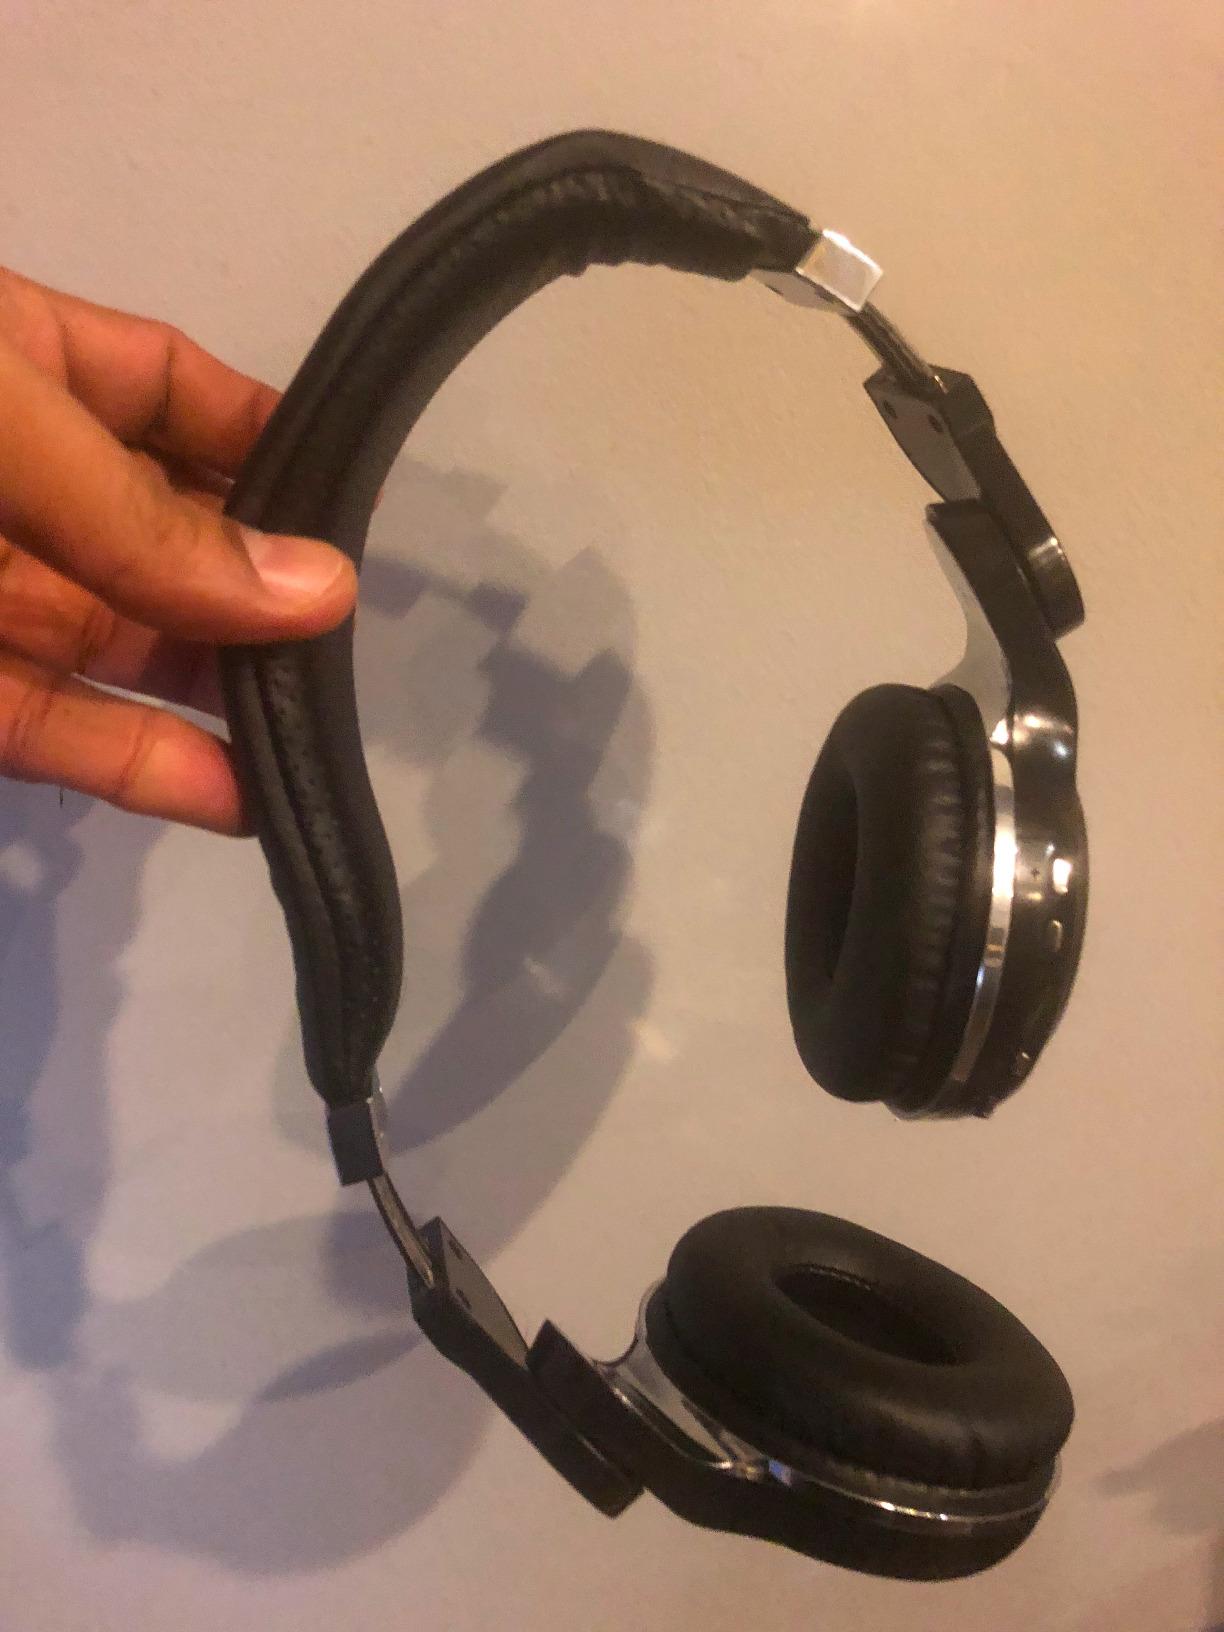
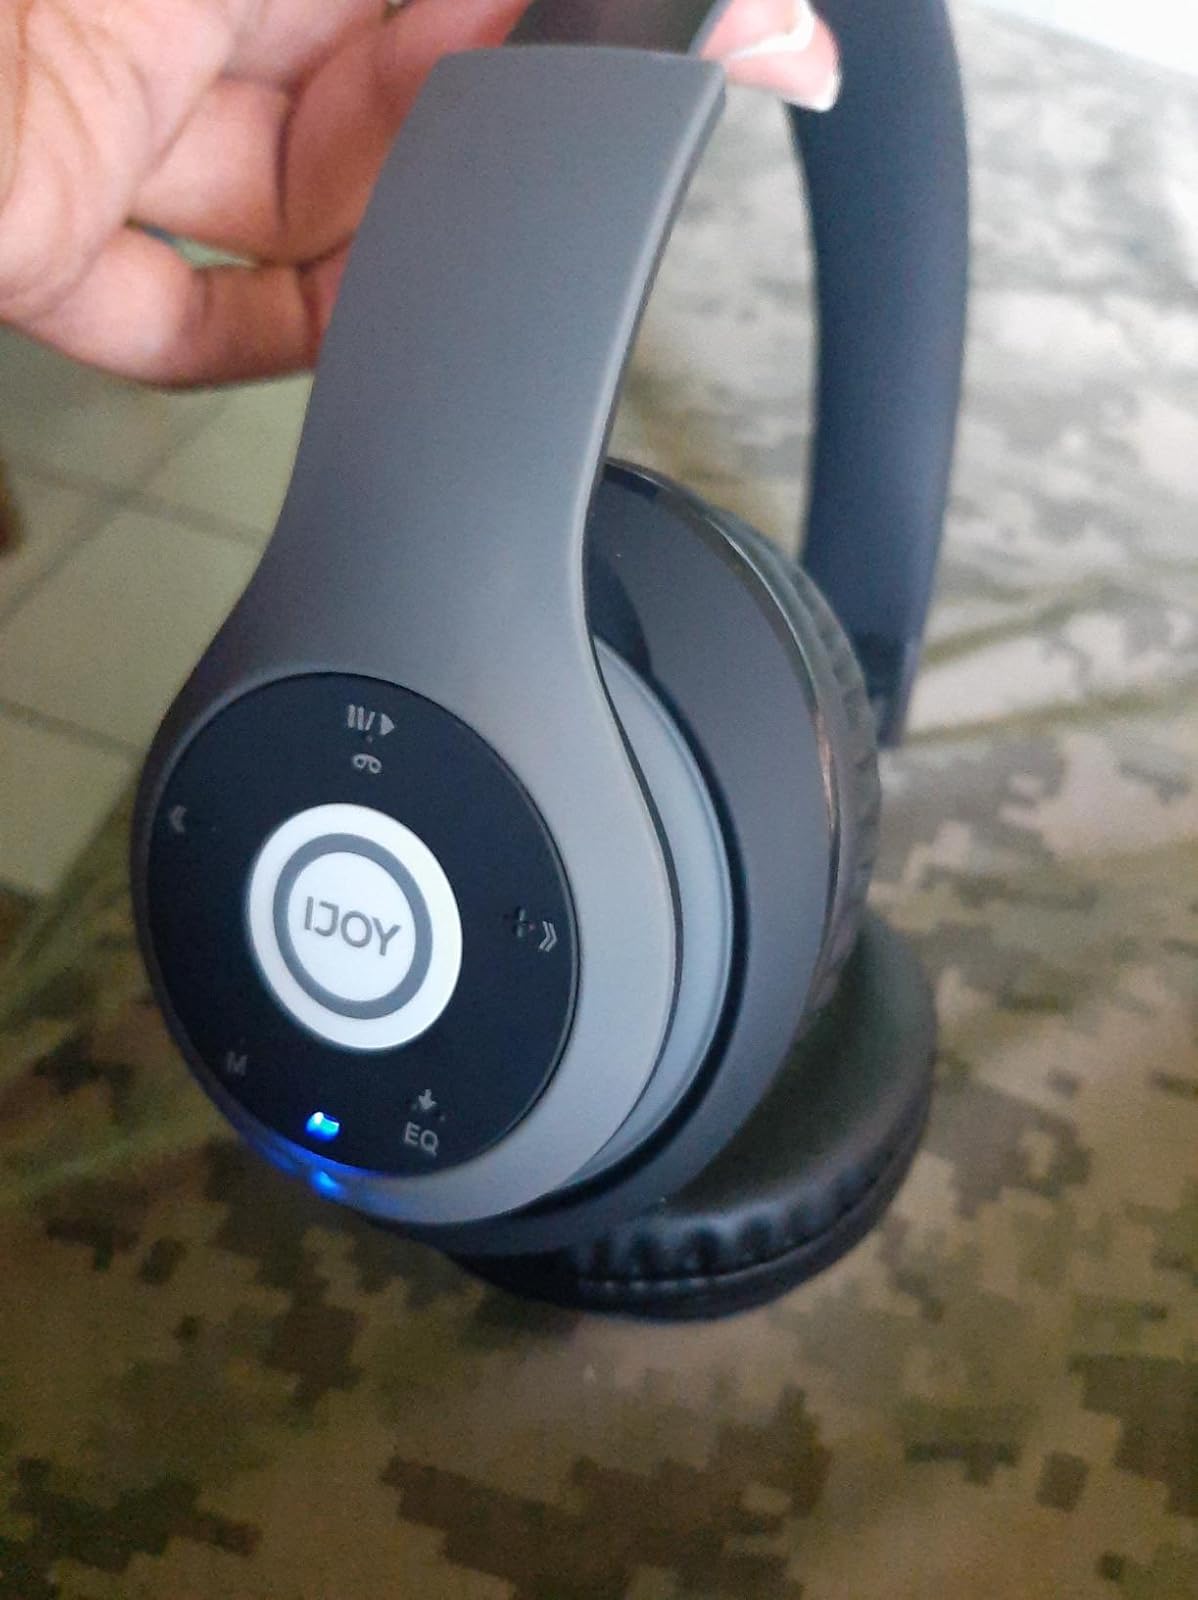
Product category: headphones
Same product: no